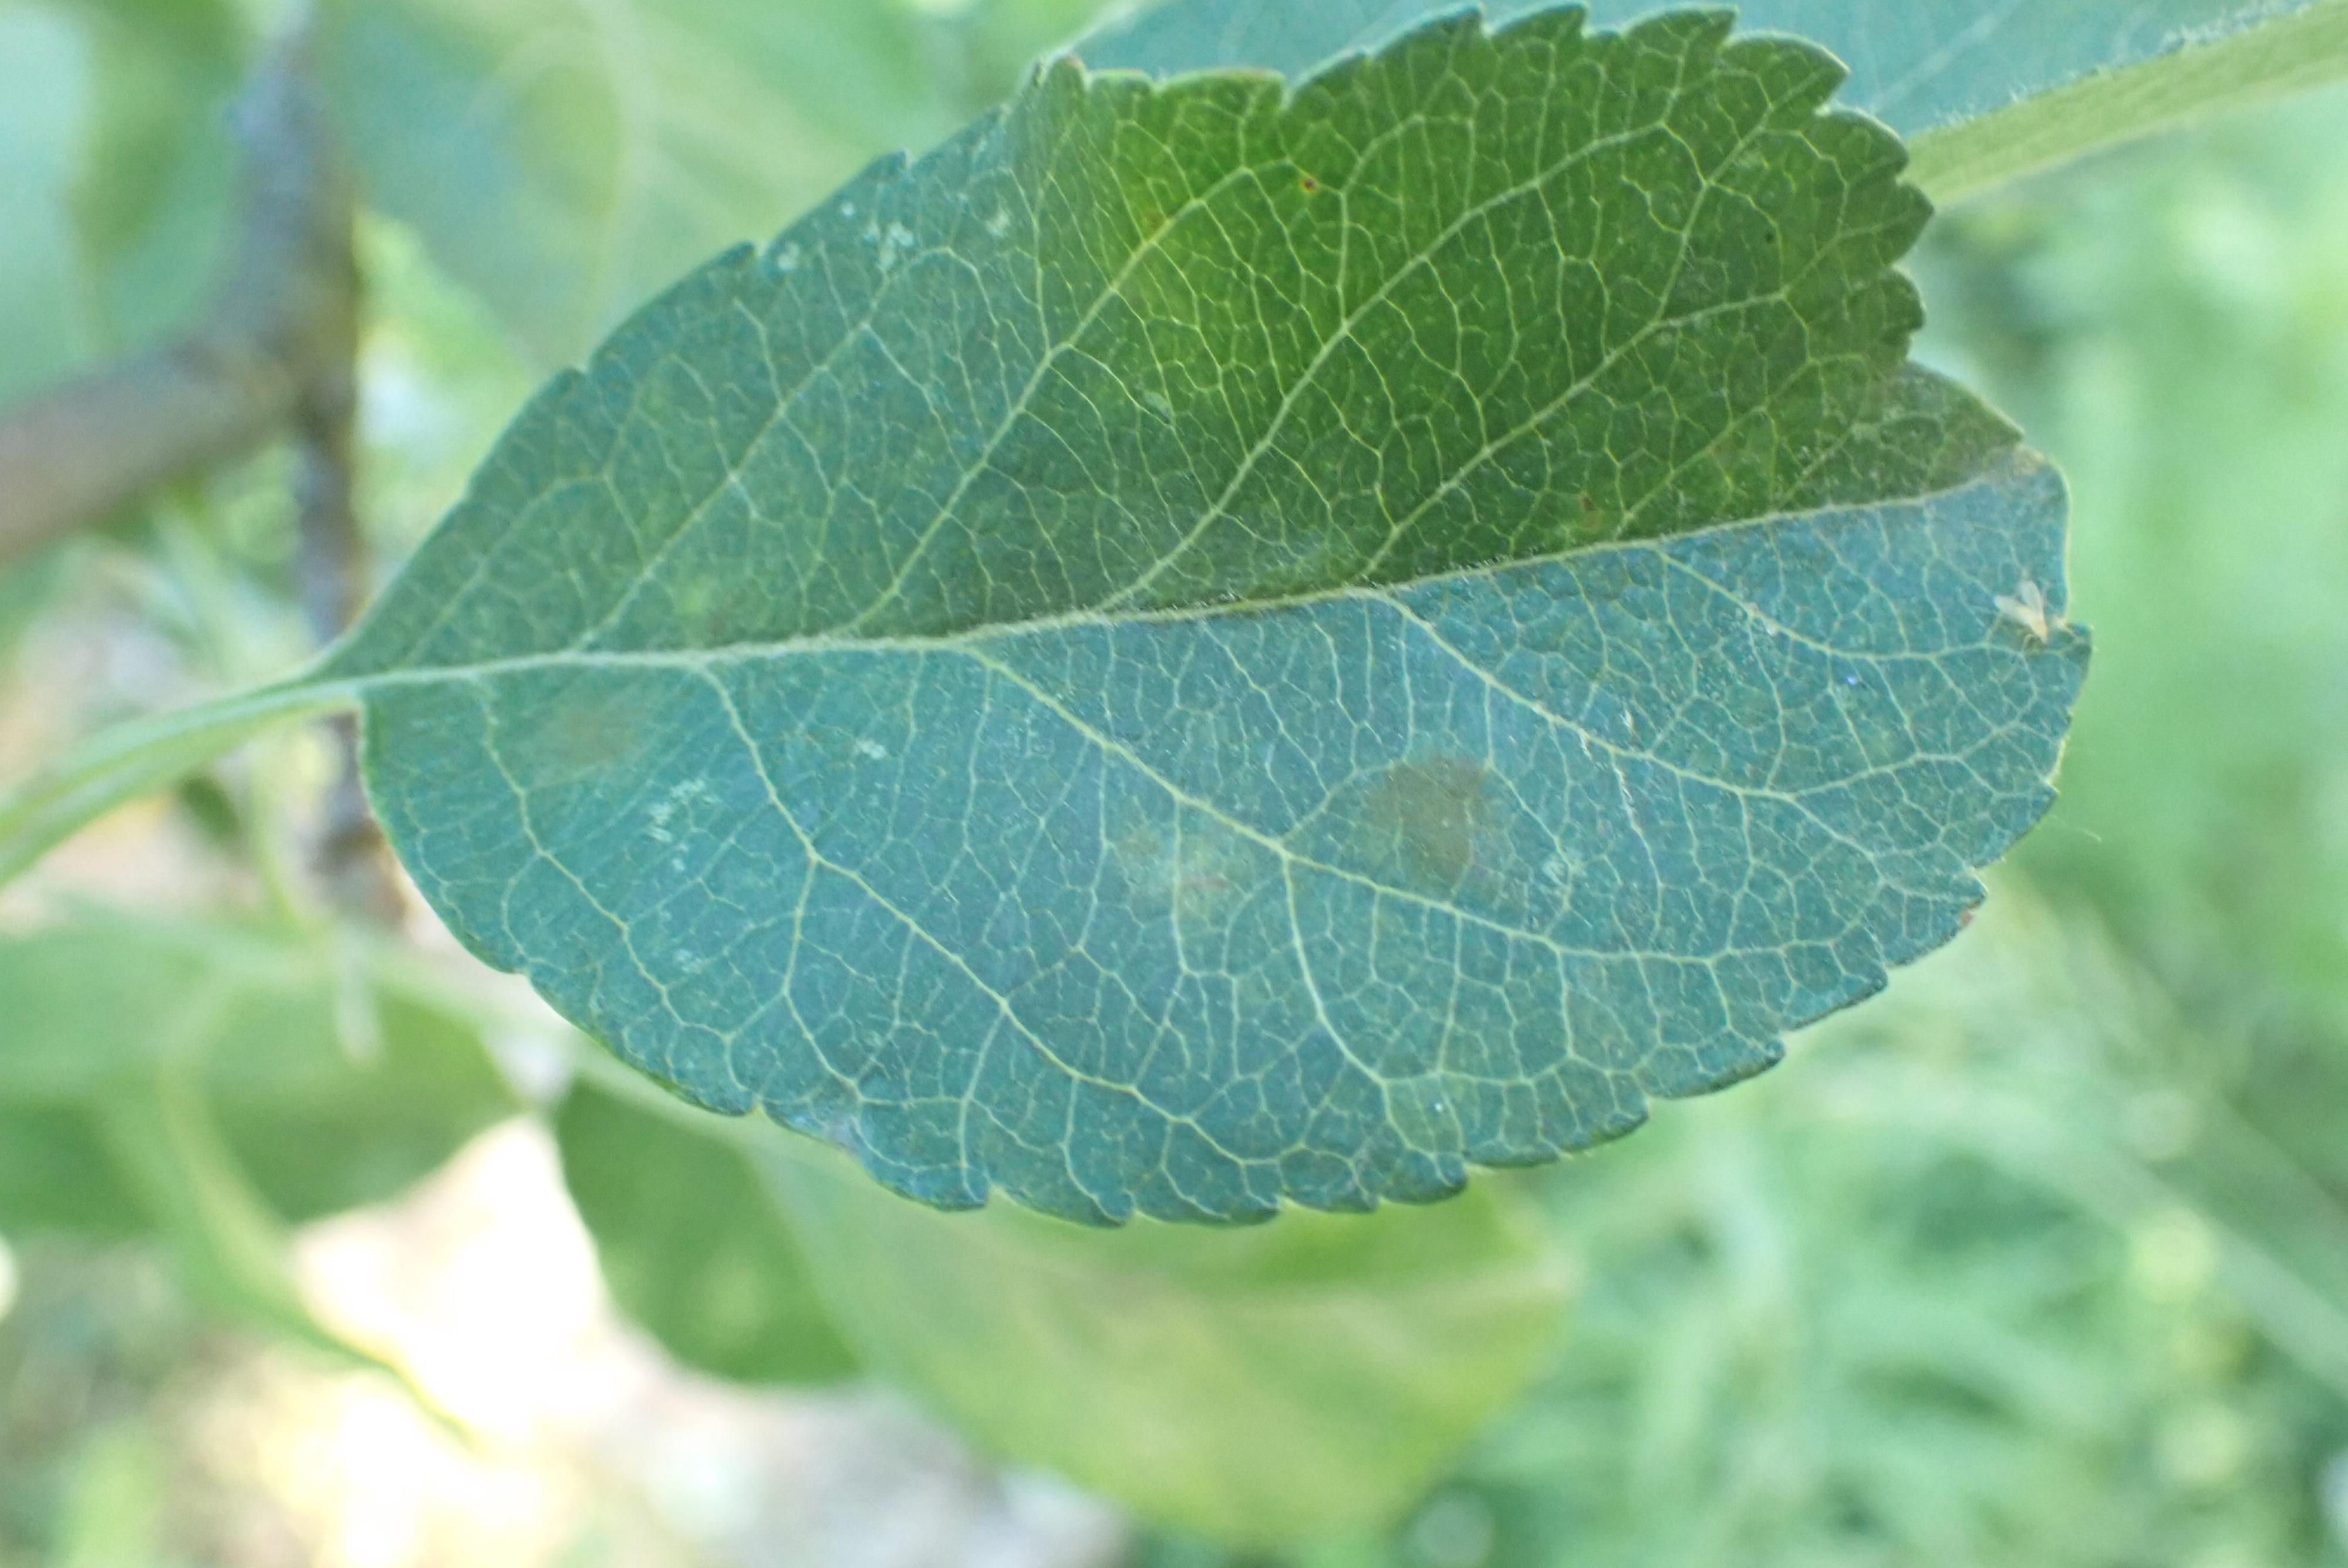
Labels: scab